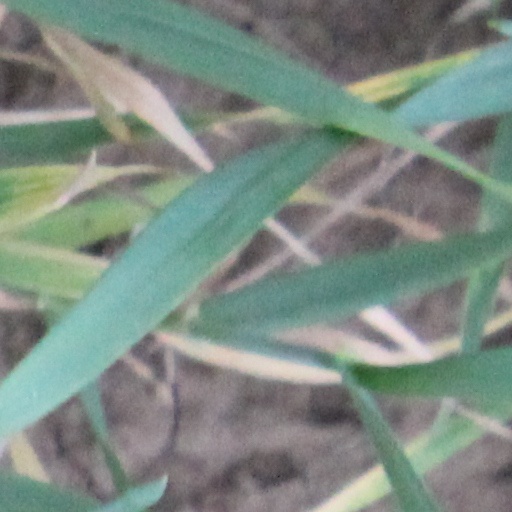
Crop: wheat